Turkish women in sports

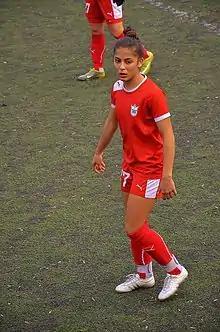
Sevgi Çınar, from Konak Belediyespor.

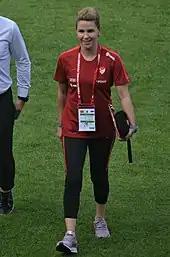
Aytürk Kıyıcı, manager of the Turkey women's national team.

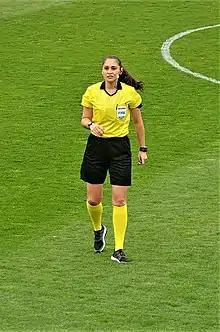
Neslihan Muratdağı, ;FIFA listed referee.

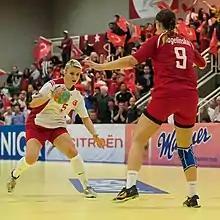
Perihan Topaloğlu (white) at the 2015 World Women's Handball Championship European qualification match

The Turkish Women's Handball League was established in 1978.